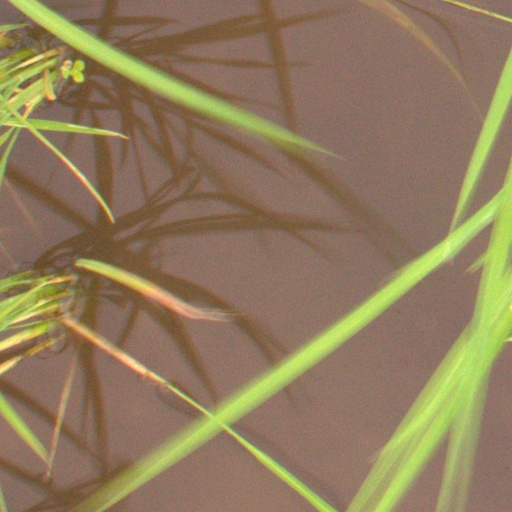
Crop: rice